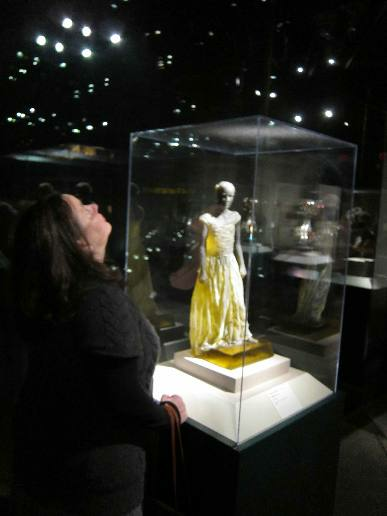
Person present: Yes